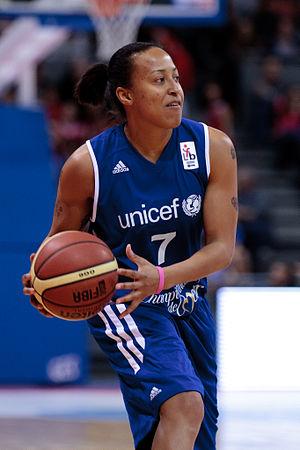
Kristen Sharp,lors match de Gala Championnes de cœur à Toulouse.